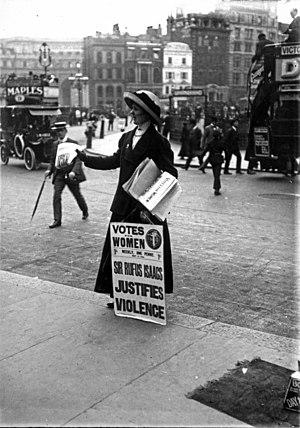
Votes for Women est un journal associé au mouvement en faveur du droit de vote des femmes au Royaume-Uni qui paraît de 1907 à 1918. Il est le journal officiel de la Women's Social and Political Union jusqu'en 1912, puis est édité de façon indépendante, jusqu'à ce qu'il devienne l'organe des United Suffragists.